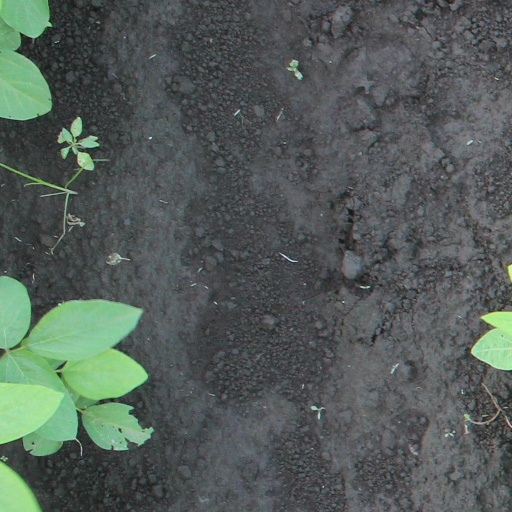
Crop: soybean